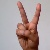
The image shows a hand gesture representing the letter 'V' in Indian Sign Language.